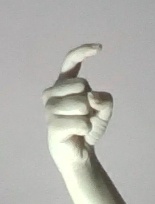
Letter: ra